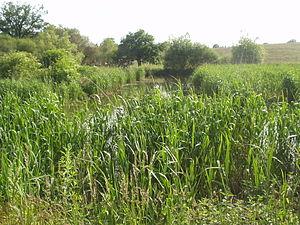
La Verzée à Pouancé
La Verzée est une petite rivière des départements de la Loire-Atlantique et du Maine-et-Loire dans la région Pays de la Loire. C'est un affluent de la rive droite de l'Oudon. Elle est donc un sous-affluent de la Loire par l'Oudon, la Mayenne et la Maine.